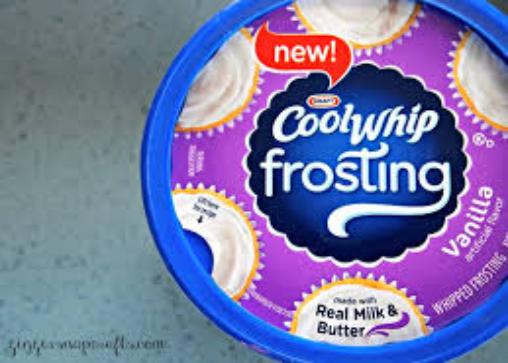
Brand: Cool Whip
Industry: Food